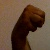
The image shows a hand gesture representing the letter 'M' in Indian Sign Language.